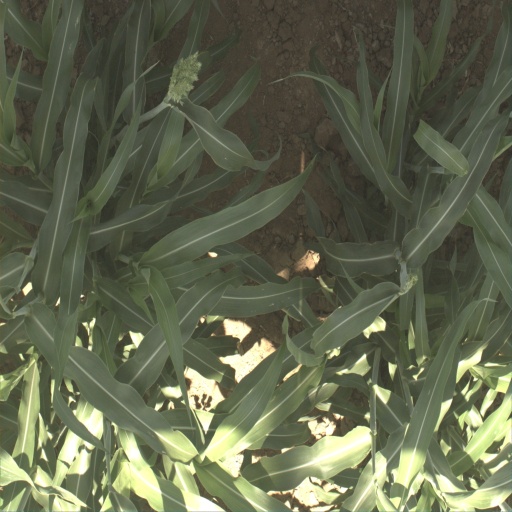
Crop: sorghum